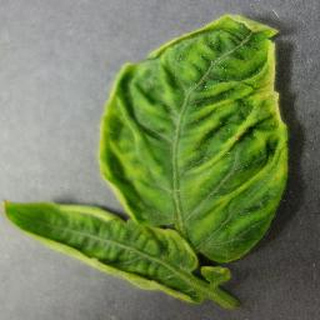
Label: tomato_yellow_leaf_curl_virus